Plankton

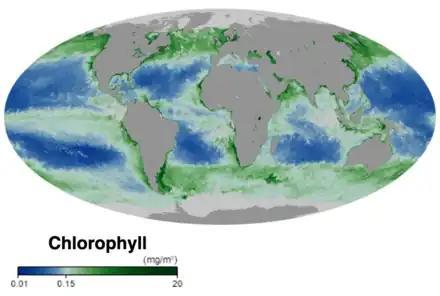
Ocean chlorophyll concentration is a proxy for, or an indicator of, the distribution and abundance of phytoplankton. The intensity of green indicates how abundant the phytoplankton are, while blue indicates where there are few phytoplankton. – NASA Earth Observatory, October 2019.

Apart from aeroplankton, plankton inhabits oceans, seas, estuaries, rivers, lakes and ponds. Local abundance varies horizontally, vertically and seasonally. The primary cause of this variability is the availability of light. All plankton ecosystems are driven by the input of solar energy (but see chemosynthesis), confining primary production to surface waters, and to geographical regions and seasons having abundant light.